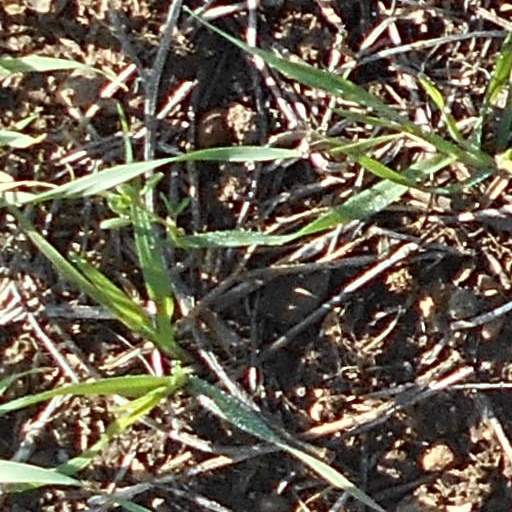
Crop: wheat